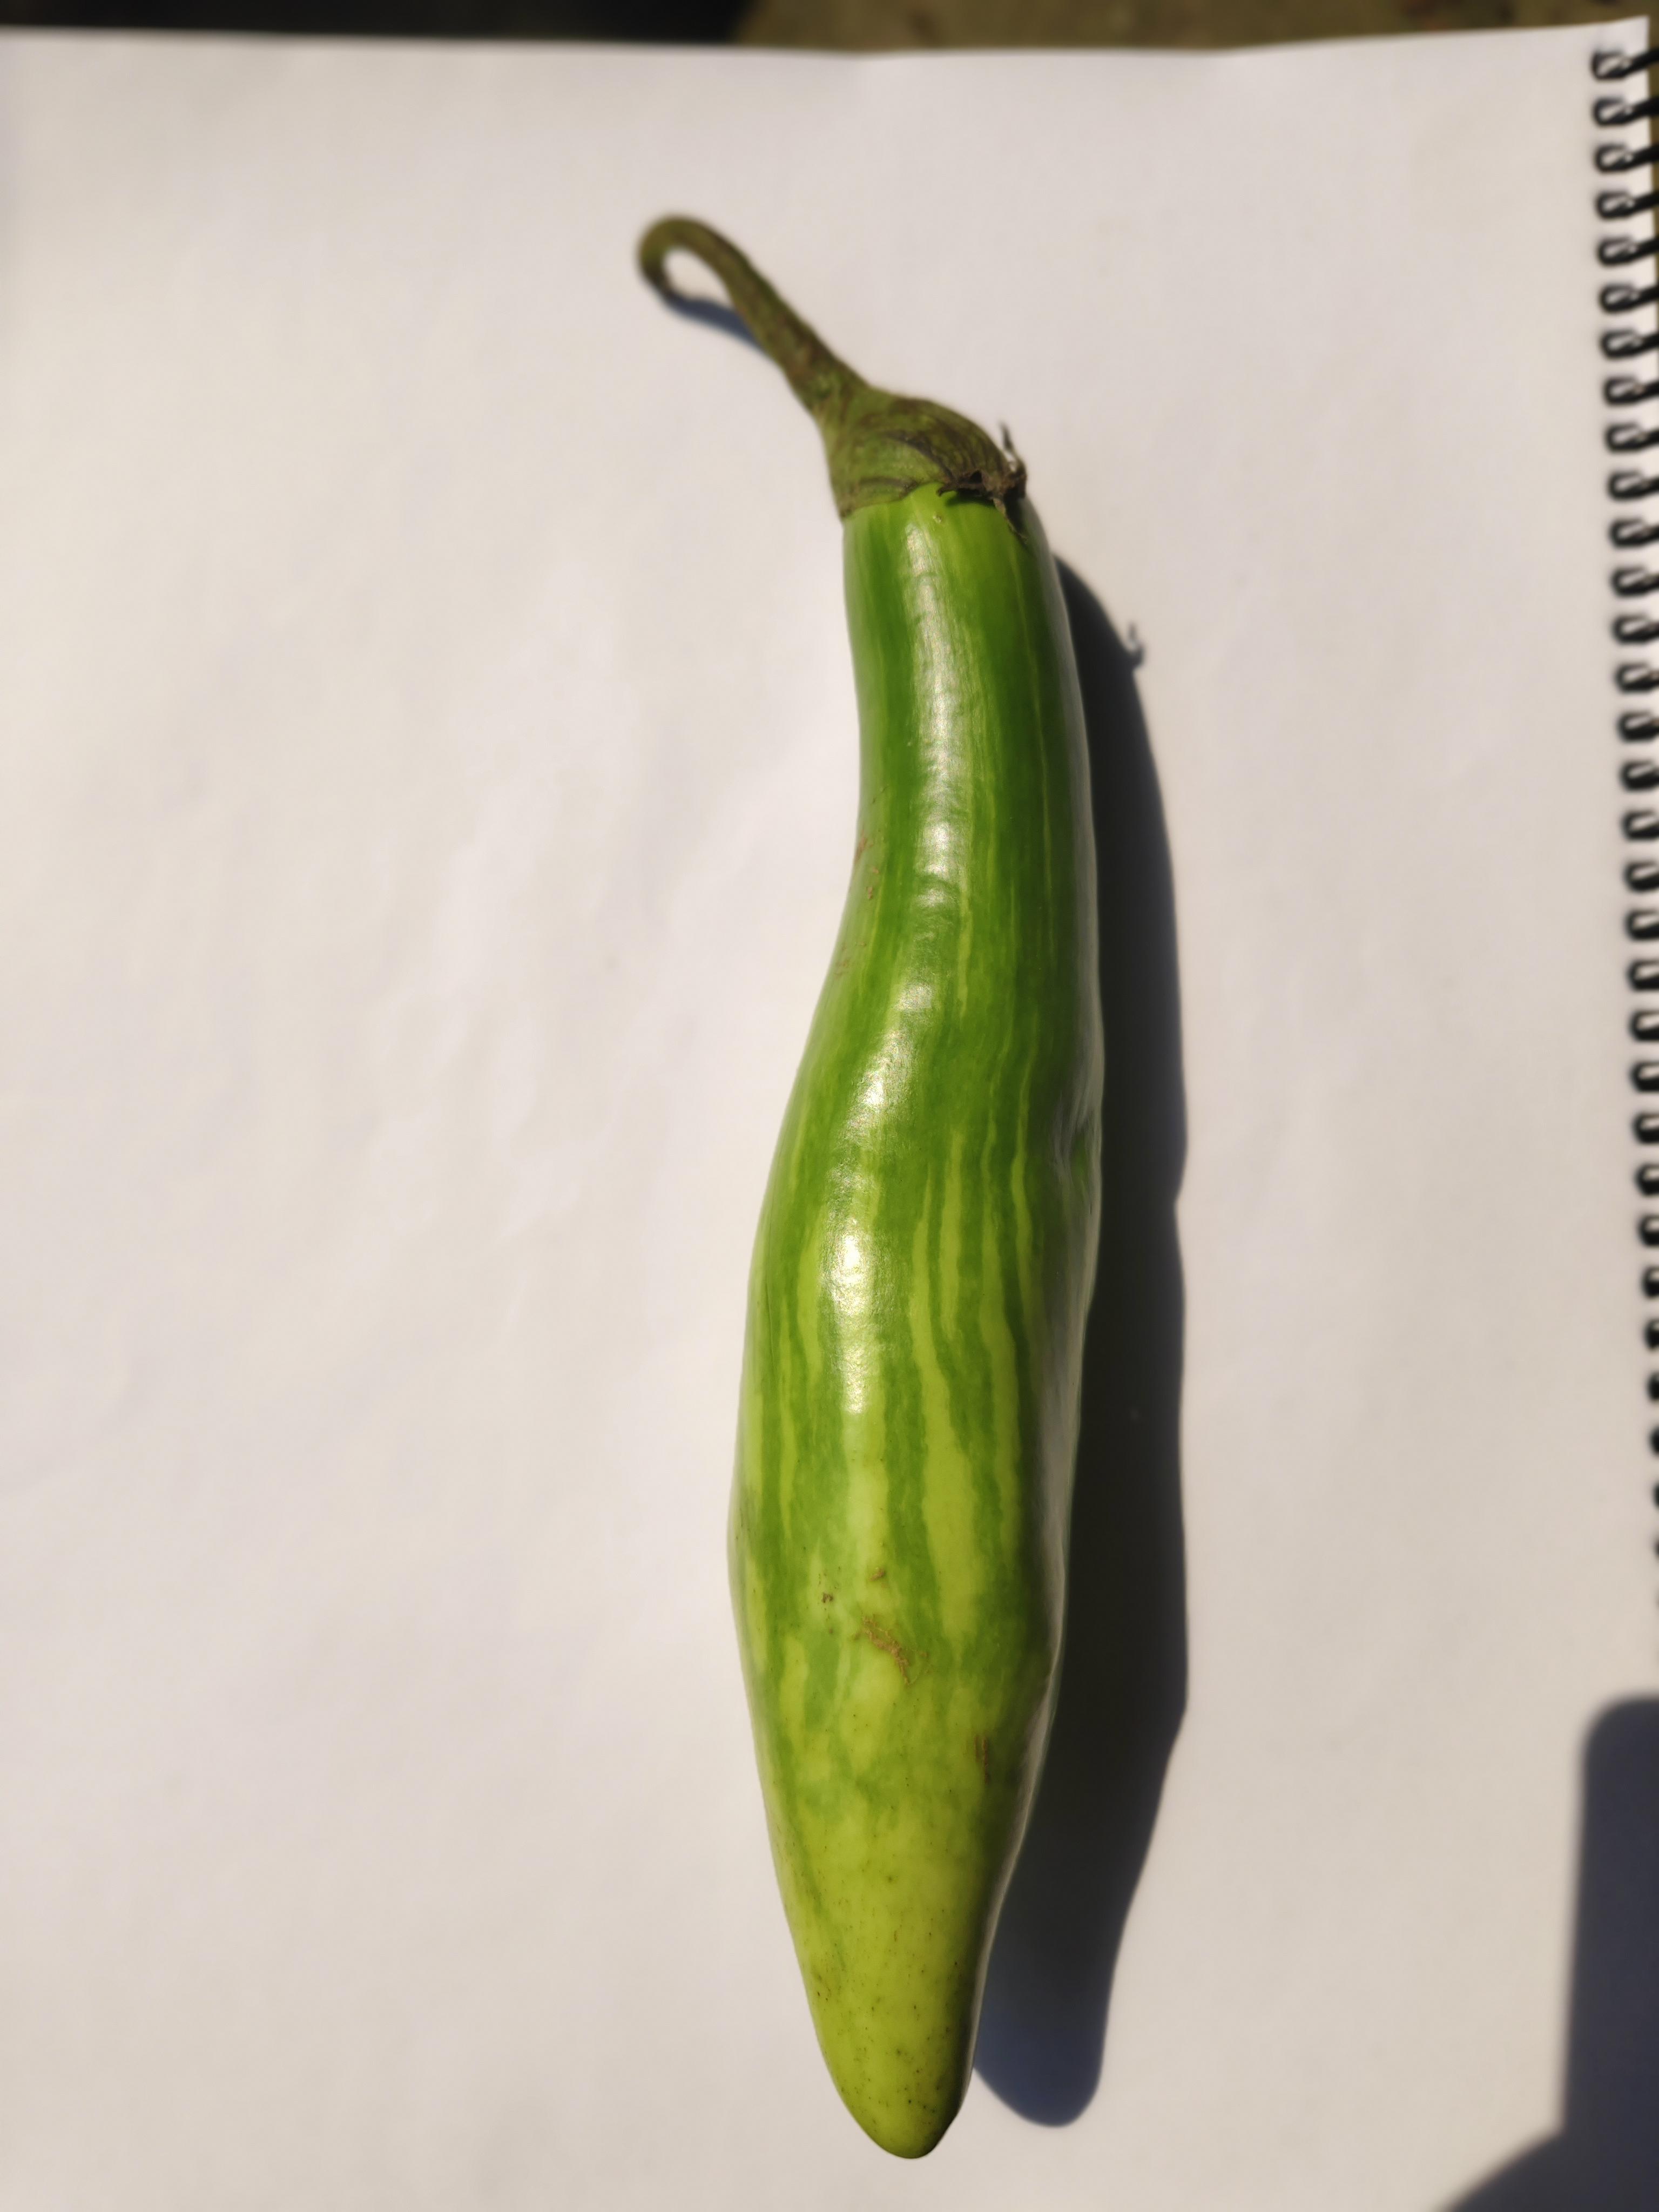
Label: Brinjal